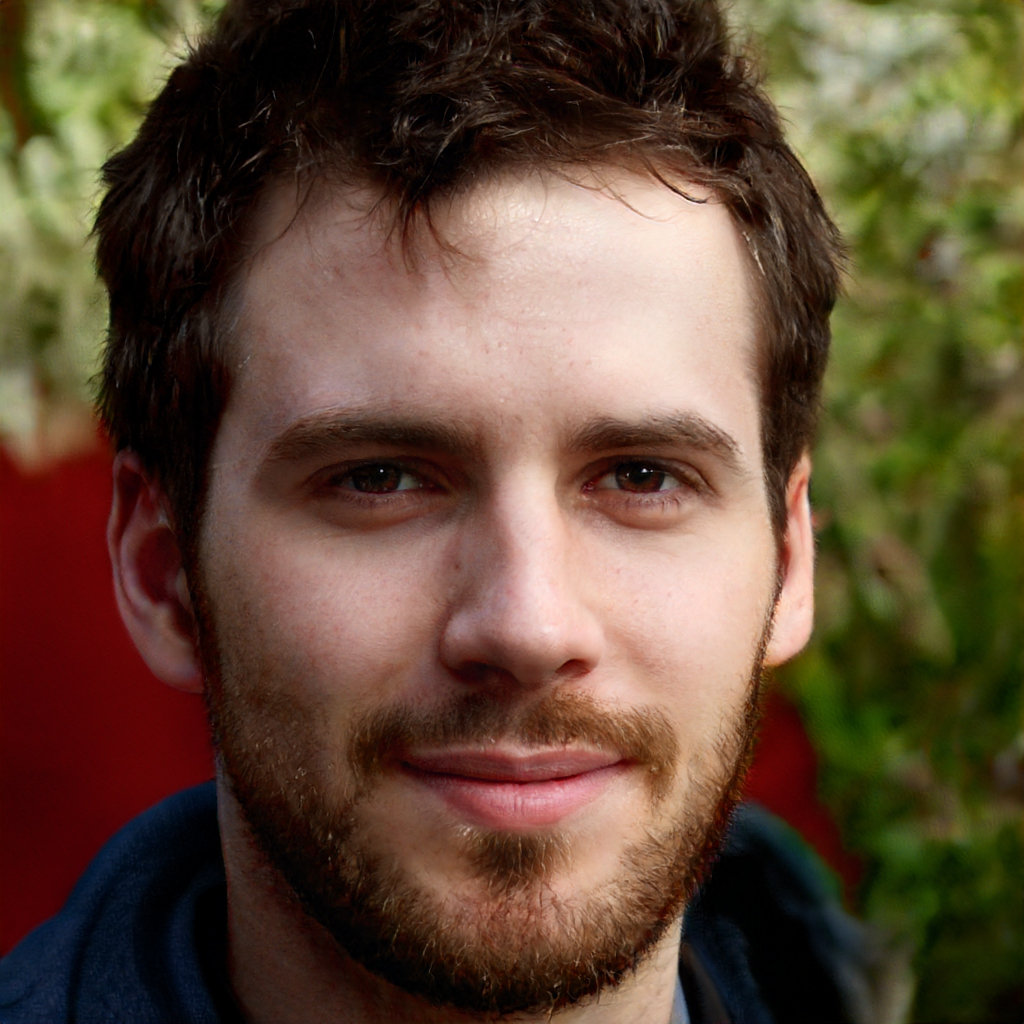
Gender: Male